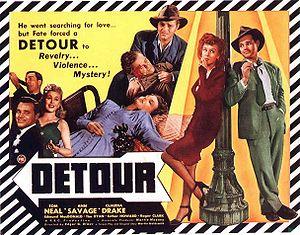
Le film noir est un genre ou un style cinématographique, faisant partie de la catégorie du film criminel. Il prend son inspiration de la littérature policière hard boiled et d'auteurs comme Dashiell Hammett, Raymond Chandler ou James M. Cain. La période qui voit son développement et son essor est généralement délimitée entre le début des années 1940 et la fin des années 1950. Son esthétique est influencée par le cinéma expressionniste allemand, dont certains réalisateurs comme Fritz Lang ou Robert Siodmak, furent par la suite des représentants notables du film noir, ainsi que par le réalisme poétique français des années 1930.
Détour est un film noir réalisé par Edgar George Ulmer, produit aux États-Unis et sorti en 1945.